Søren Kierkegaard as Philosopher

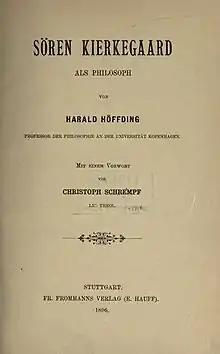
Book title to "Søren Kierkegaard as Philosopher"

Søren Kierkegaard as Philosopher is an 1896 book about Søren Kierkegaard by philosopher Harald Høffding. Its publication marked a significant turning-point in German philosophy, which formally introduced and disseminated Kierkegaard's philosophy to Germany and the rest of Continental Europe by the beginning of the 20th century. "Søren Kierkegaard as Philosopher" was one of the first German studies of Kierkegaard to treat him as a coherent philosopher and theologian, and raised questions that became central to Kierkegaard studies and to German lebensphilosophie generally.